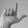
ASL letter: L